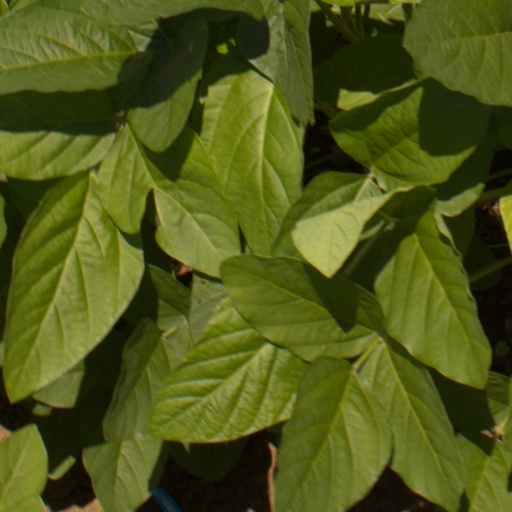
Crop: soybean